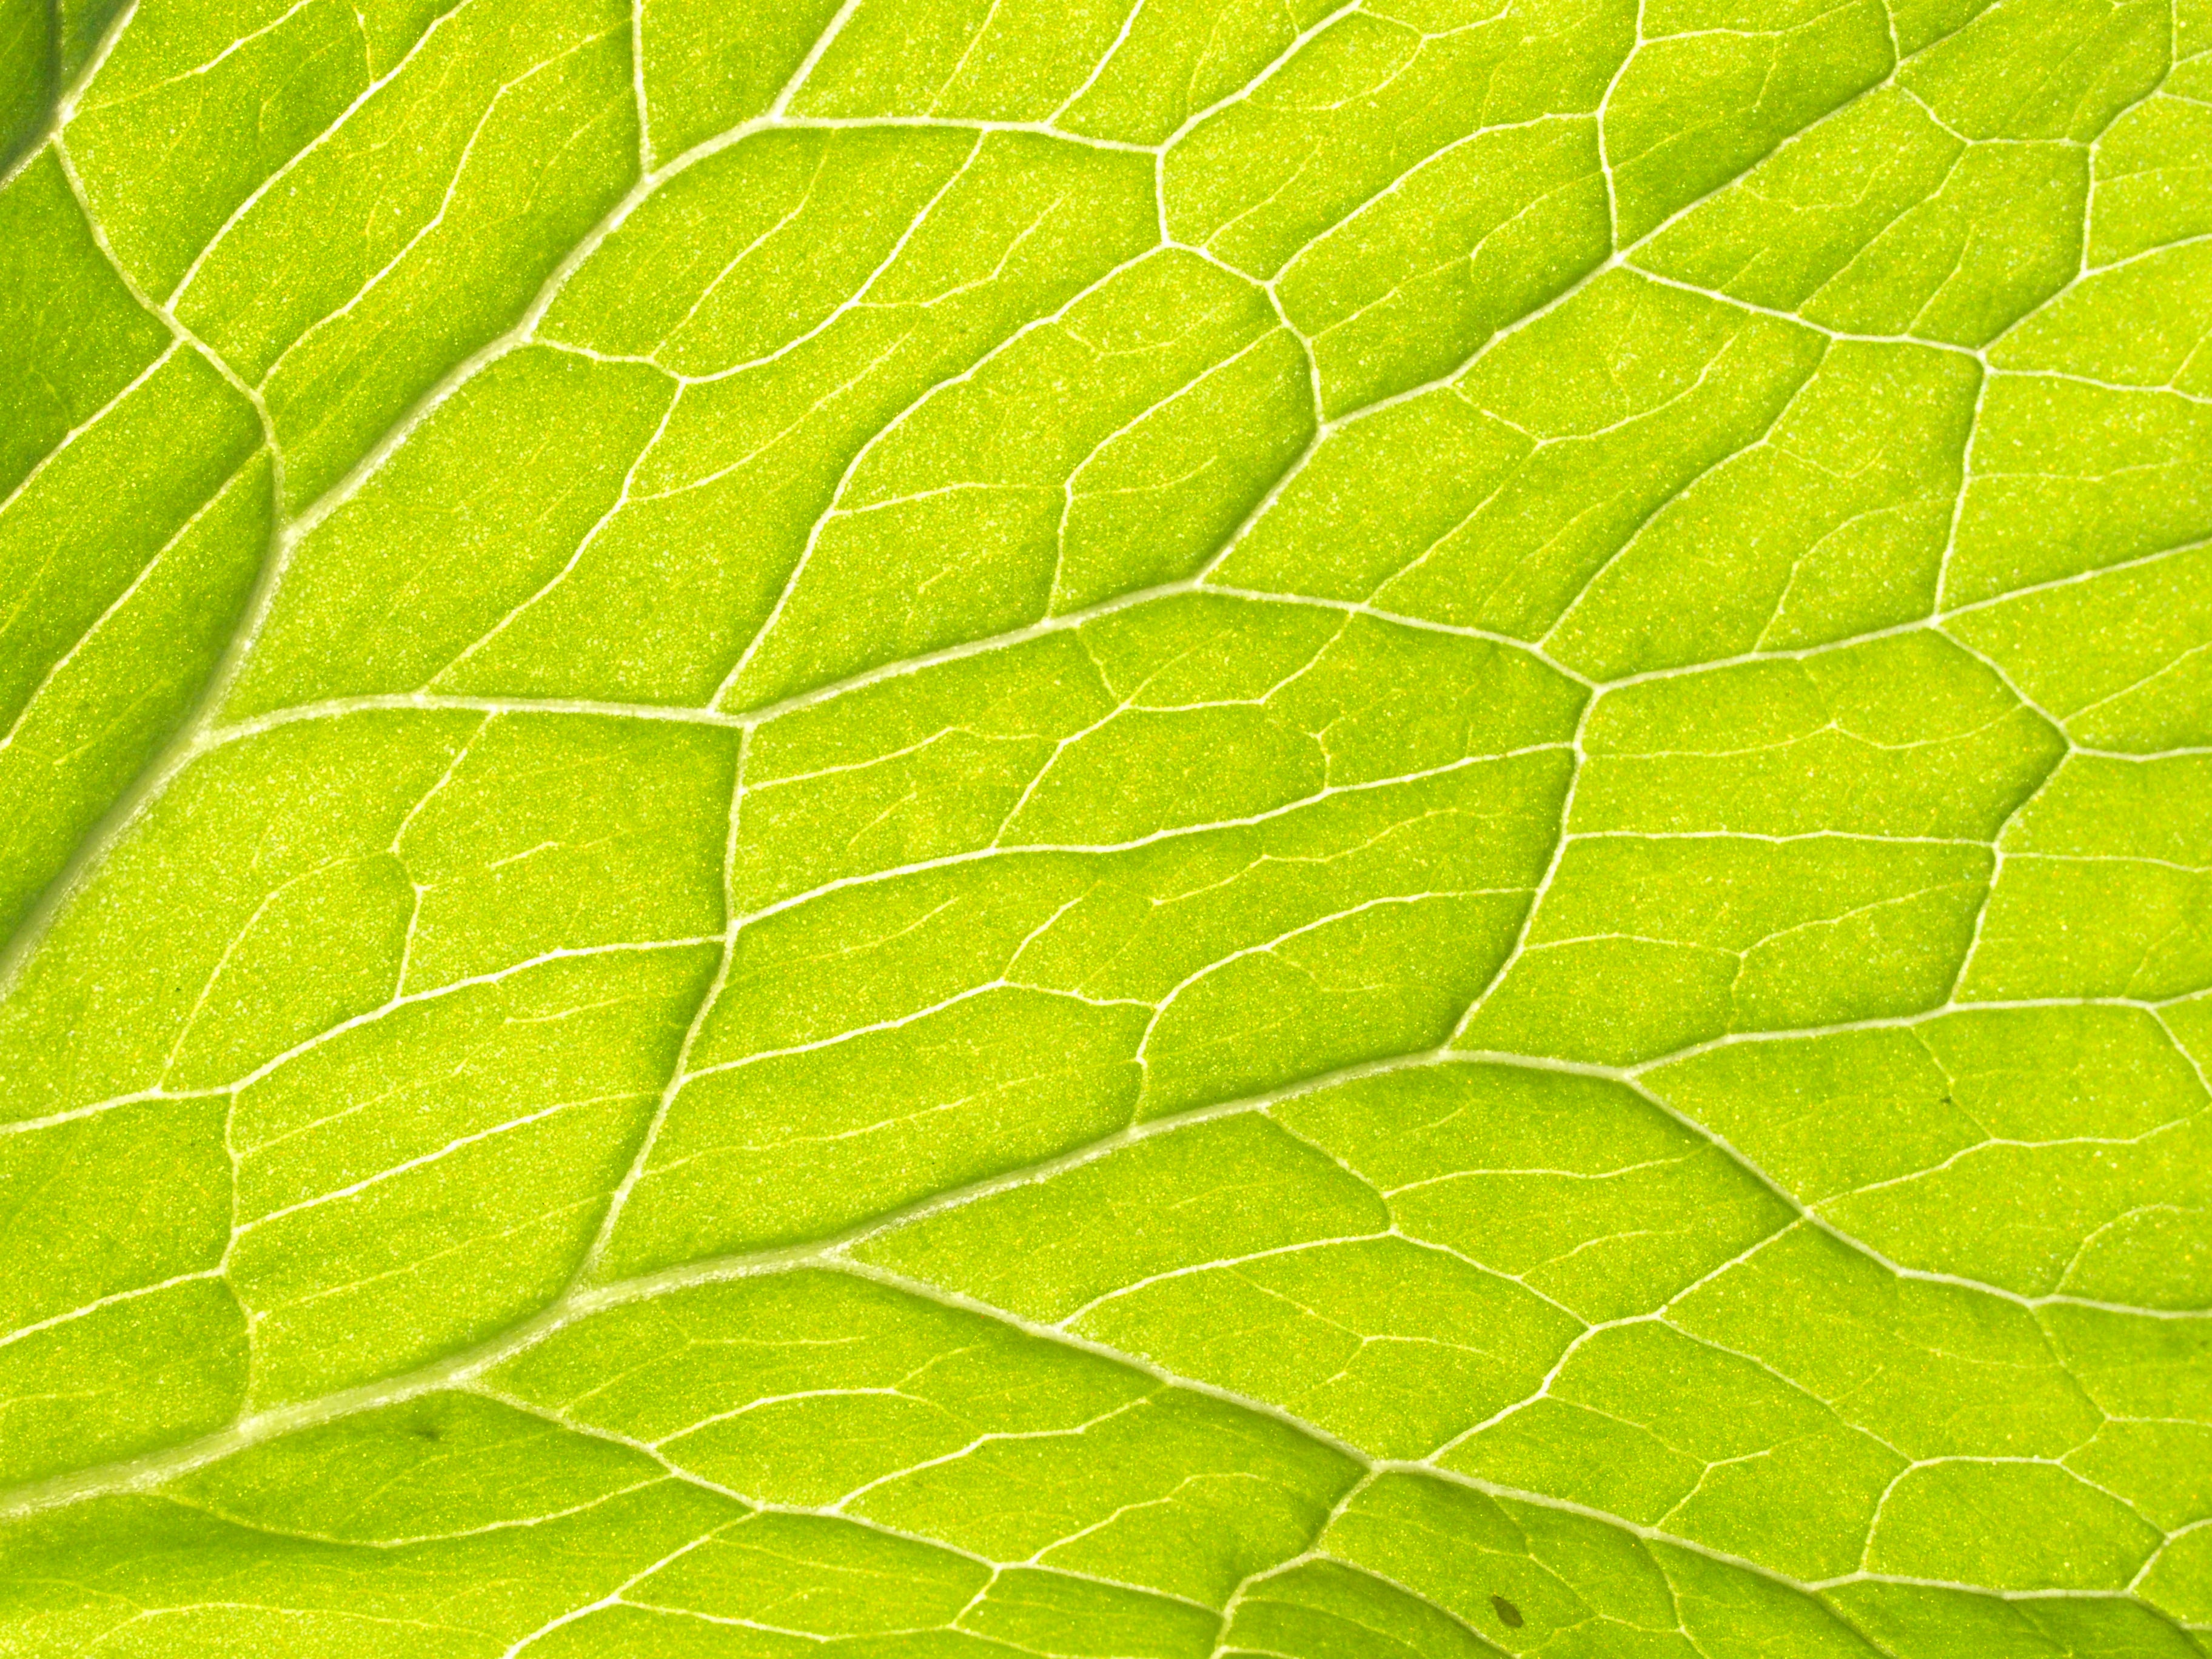
plant, leaf, flower, green, herb, produce, soil, botany, water transport, leaf veins, annual plant, plant stem, vascular plant, vascular bundle, plant tissue